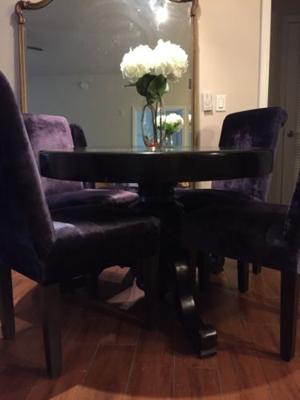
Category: chair